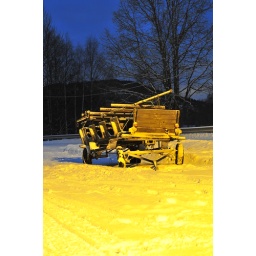
Horse trolley in yellow streetlight at nigh